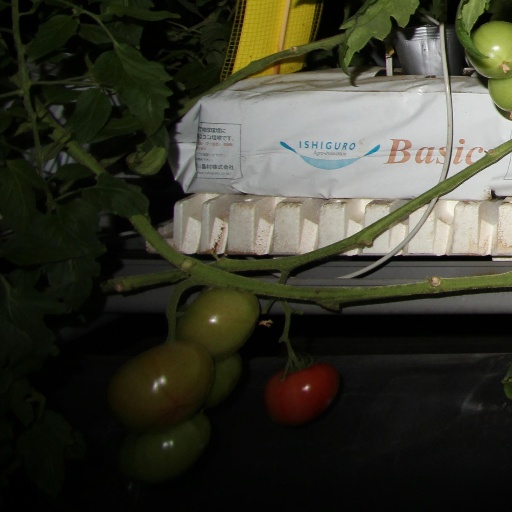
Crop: tomato